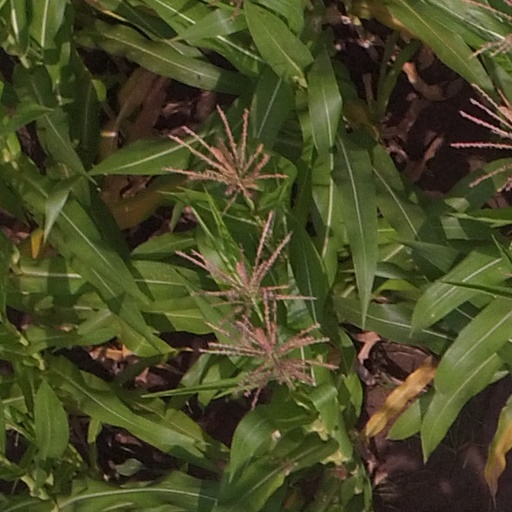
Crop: maize; corn